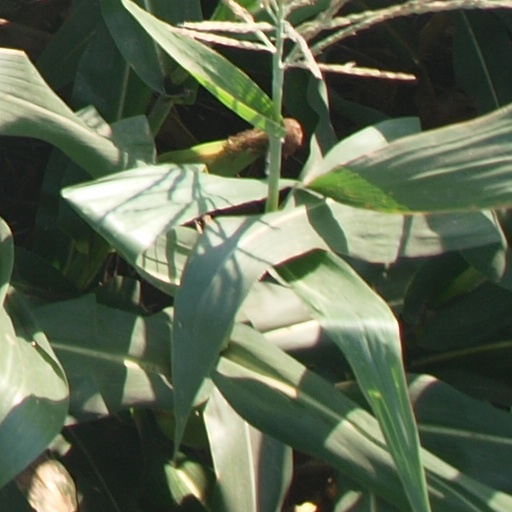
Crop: maize; corn